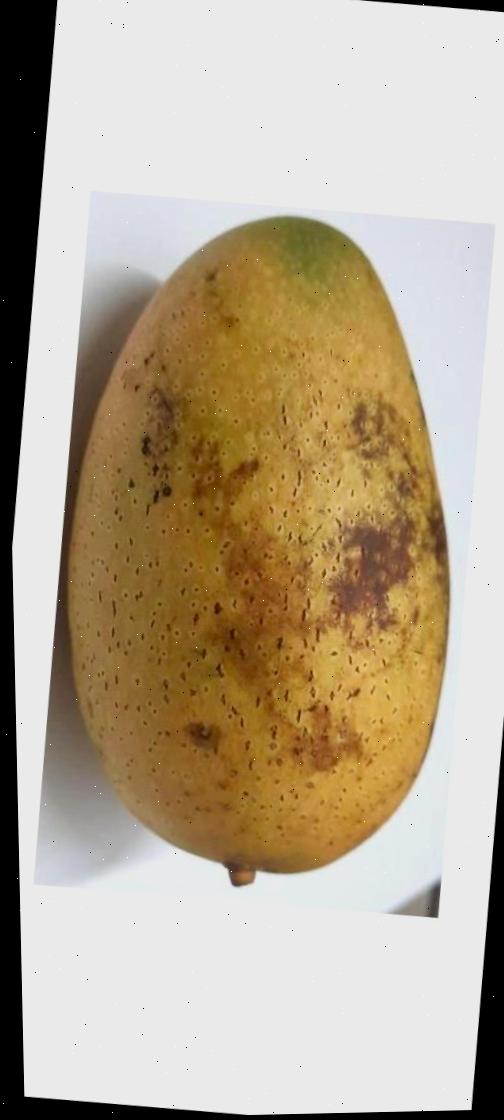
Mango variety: Ashshina Classic